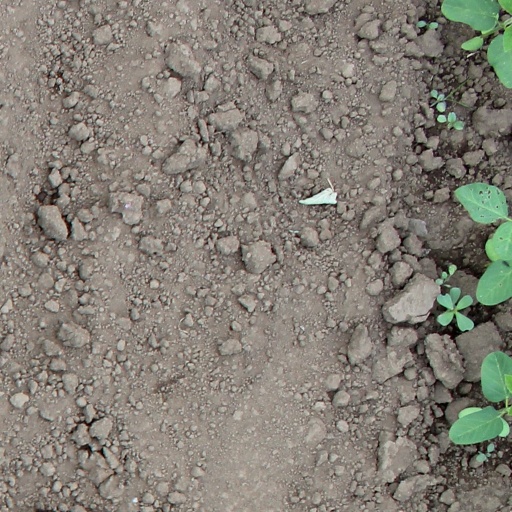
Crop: soybean